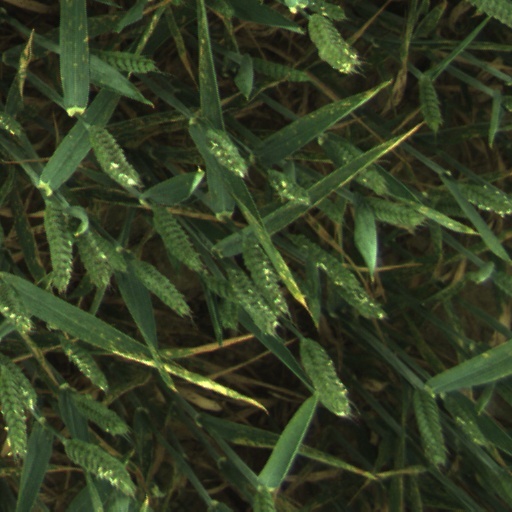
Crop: wheat